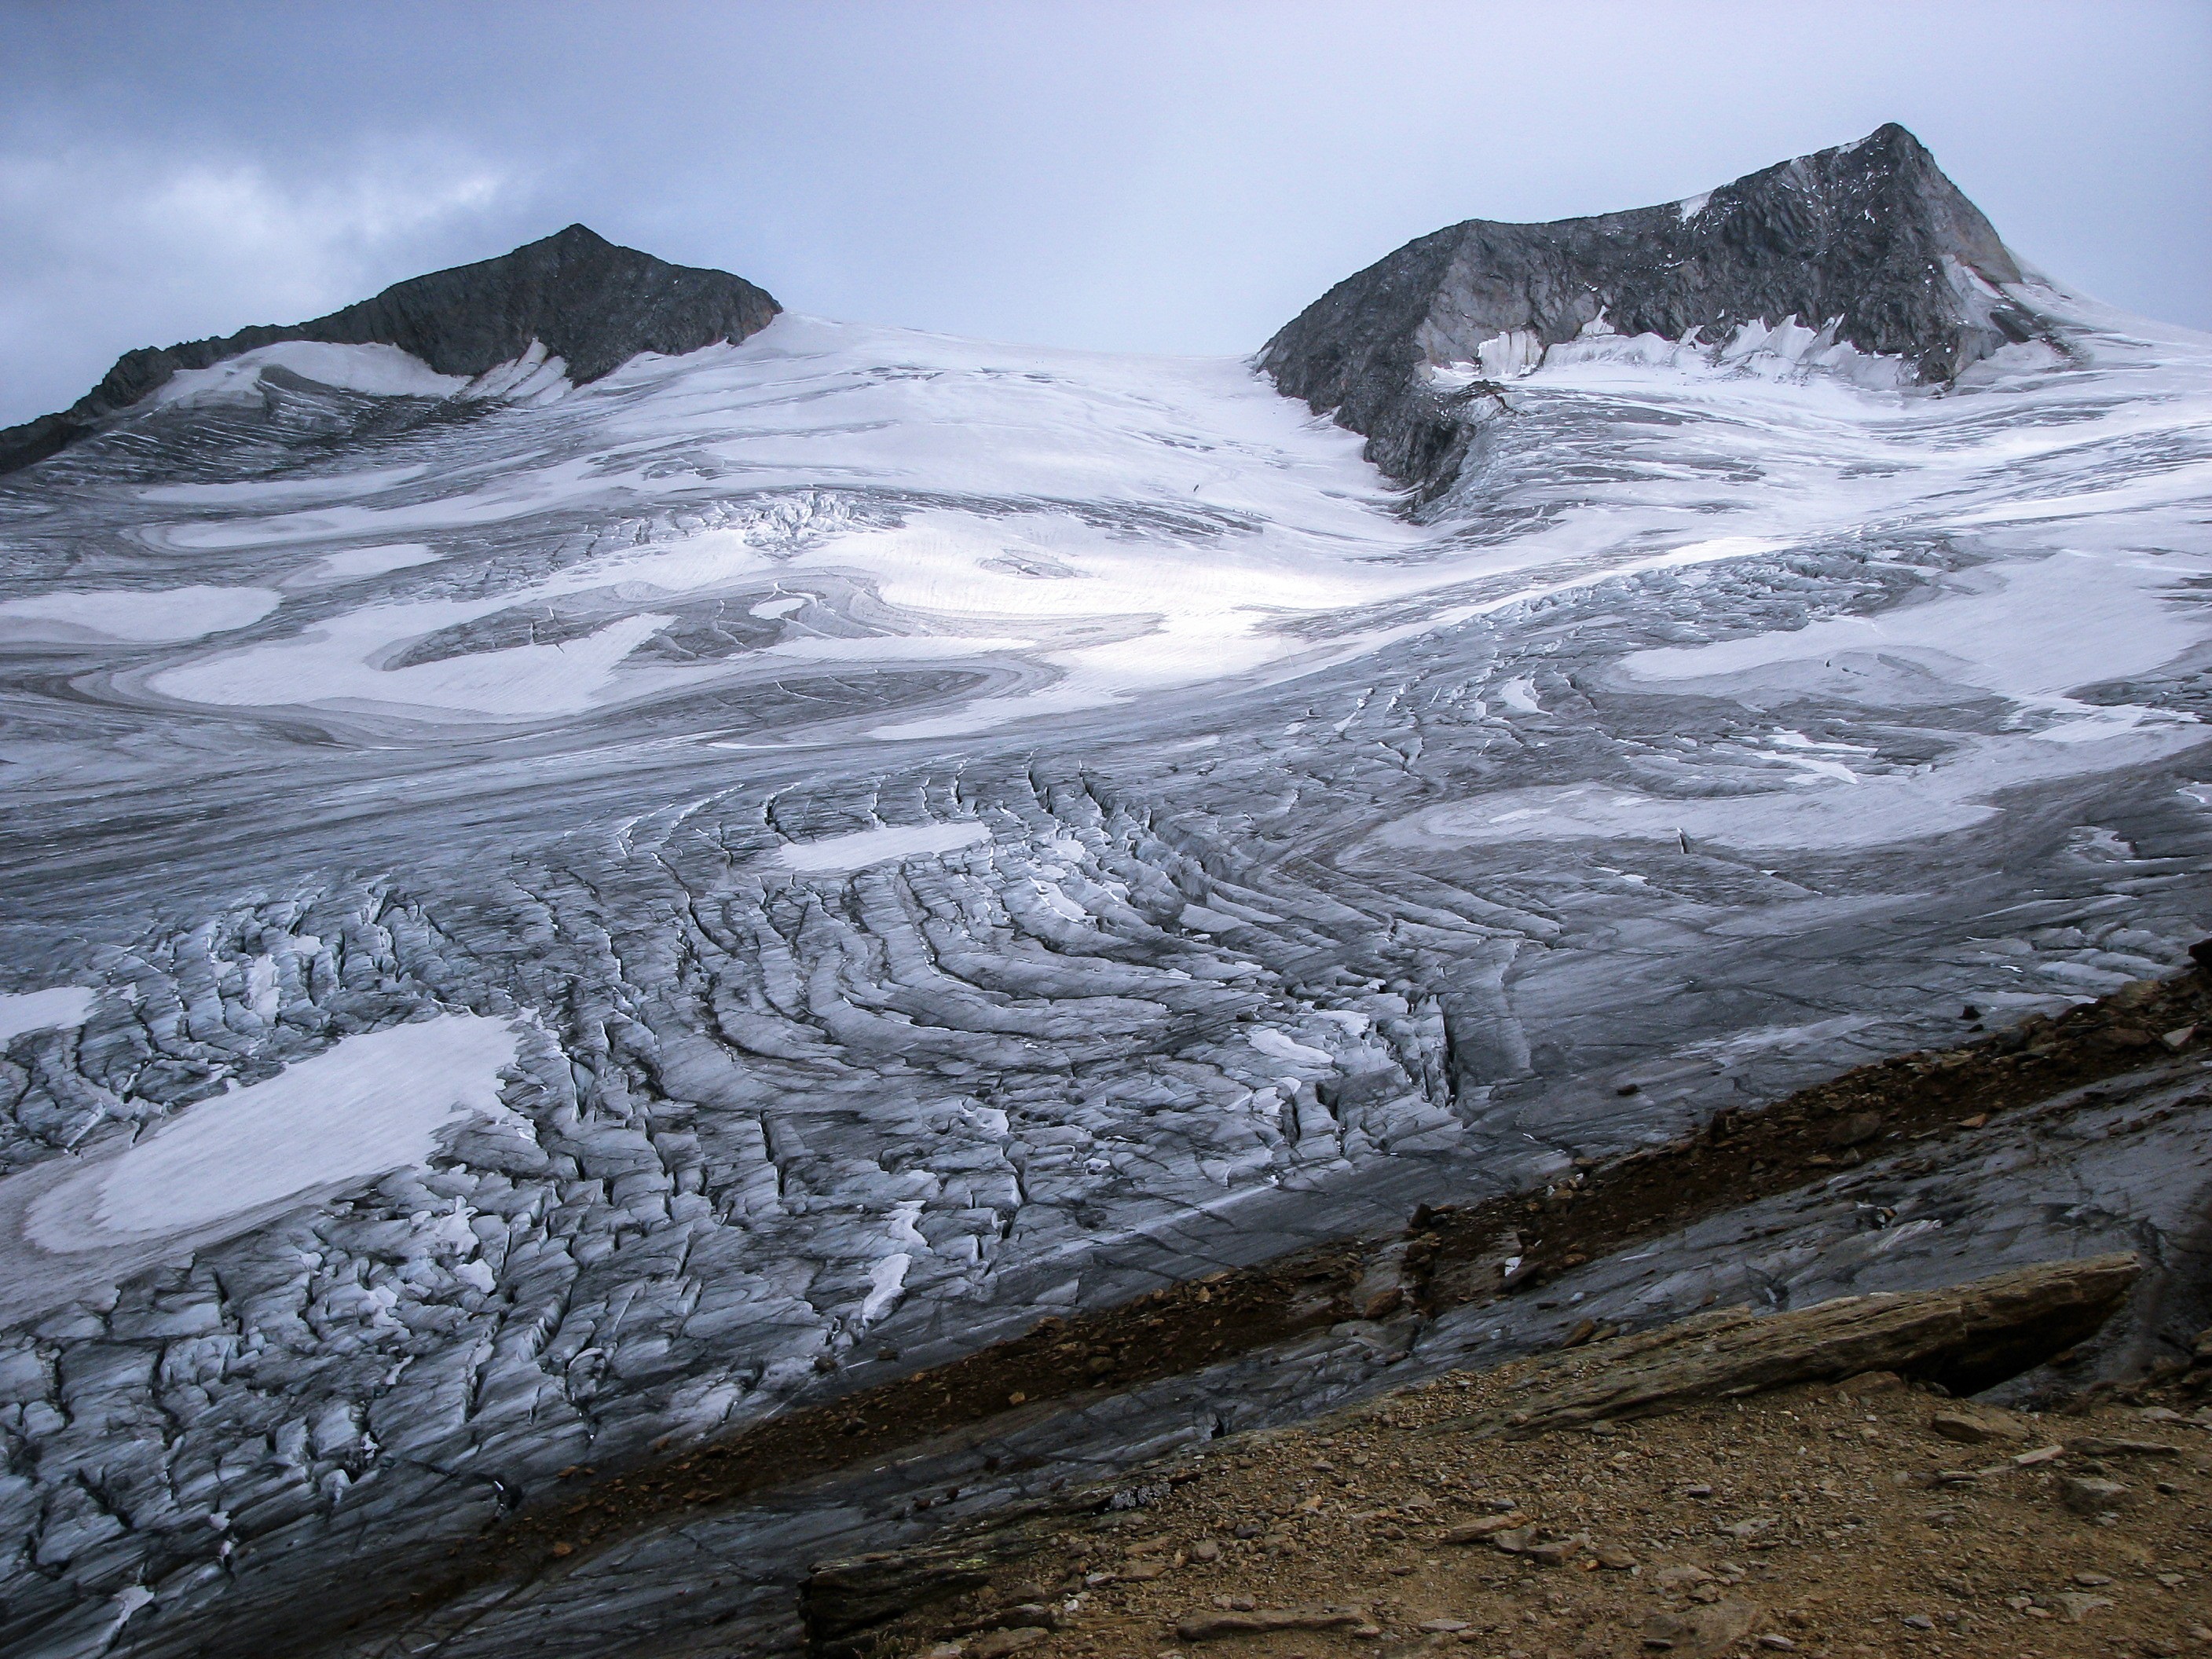
landscape, wilderness, mountain, snow, winter, mountain range, ice, glacier, alpine, terrain, ridge, austria, geology, mountains, plateau, fell, cirque, moraine, landform, gro venediger, black wall, mountain pass, crevasses, rainerhorn, geographical feature, mountainous landforms, glacial landform, geological phenomenon